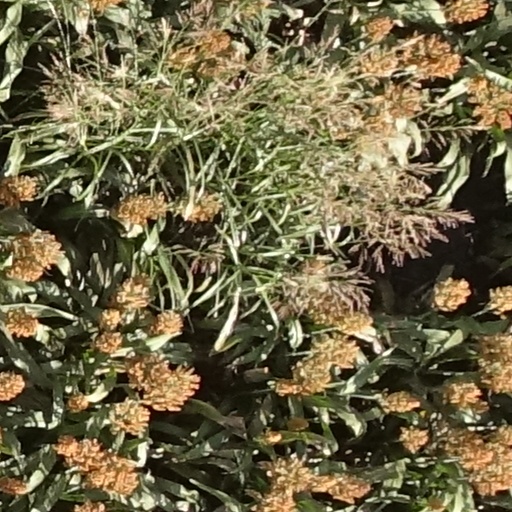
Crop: sorghum